Easter traditions

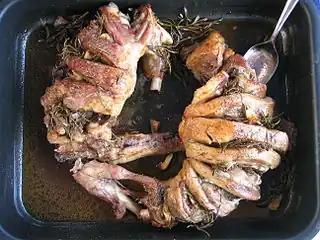
Abbacchio, an Italian preparation of lamb

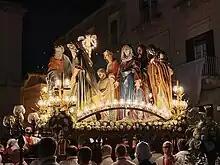
Holy Week in Ruvo di Puglia, Apulia

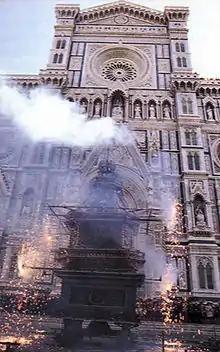
"Scoppio del carro" at Florence Cathedral, Tuscany, on Easter Sunday

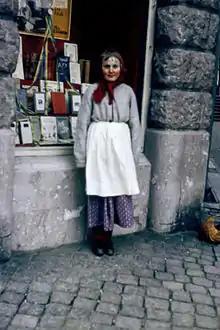
A girl dressed up as an Easter witch

Easter in Italy is one of the country's major holidays. In Italy, there are many traditions related to Easter. The Holy Weeks worthy of note in Italy are the Processione dei Misteri di Trapani, the Holy Week in Barcellona Pozzo di Gotto and the Holy Week in Ruvo di Puglia. Traditional Italian dishes for the Easter period are abbacchio, cappello del prete, casatiello, Colomba di Pasqua, pastiera, penia, pizza di Pasqua and pizzelle. Abbacchio is an Italian preparation of lamb typical of the Roman cuisine. It is a product protected by the European Union with the PGI mark. Eating lamb at Easter has a religious meaning. The Paschal Lamb of the New Testament is in fact, for Christianity, the son of God Jesus Christ. The Paschal Lamb, in particular, represents the sacrifice of Jesus Christ for the sins of humanity. Eating lamb at Easter therefore commemorates the Death and Resurrection of Jesus. Colomba di Pasqua (English: "Easter Dove") is an Italian traditional Easter bread, the Easter counterpart of the two well-known Italian Christmas desserts, panettone and pandoro.